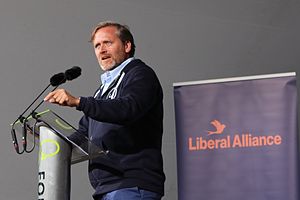
RokokoPosten
"""Anders Samuelsen vinder hemmeligt folketingsvalg"": RokokoPostens artikel fra 23. november 2016.[6]"
Partileder for Liberal Alliance taler under Folkemødet 2016 fra hovedscenen.
RokokoPosten er en dansk humoristisk webavis med satiriske nyhedsindslag.